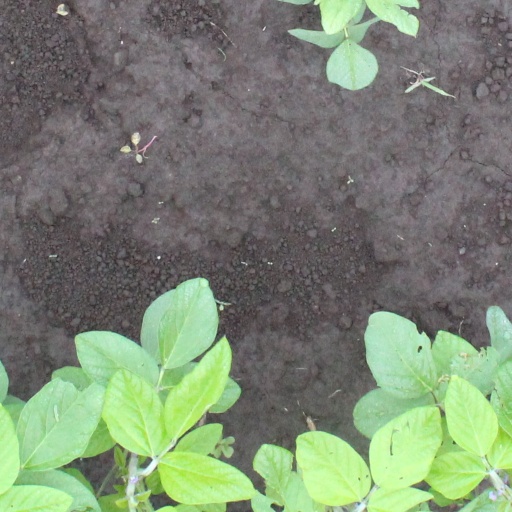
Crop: soybean